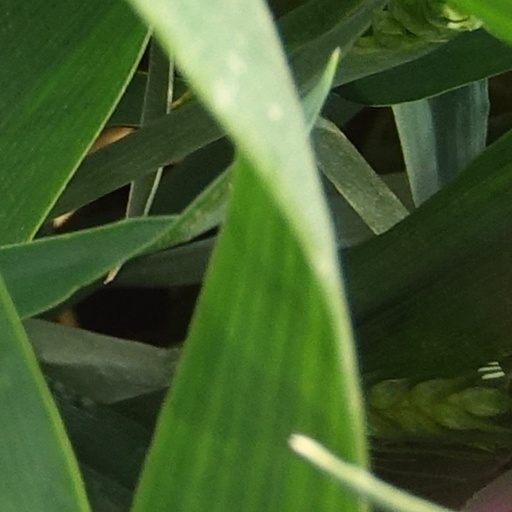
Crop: wheat